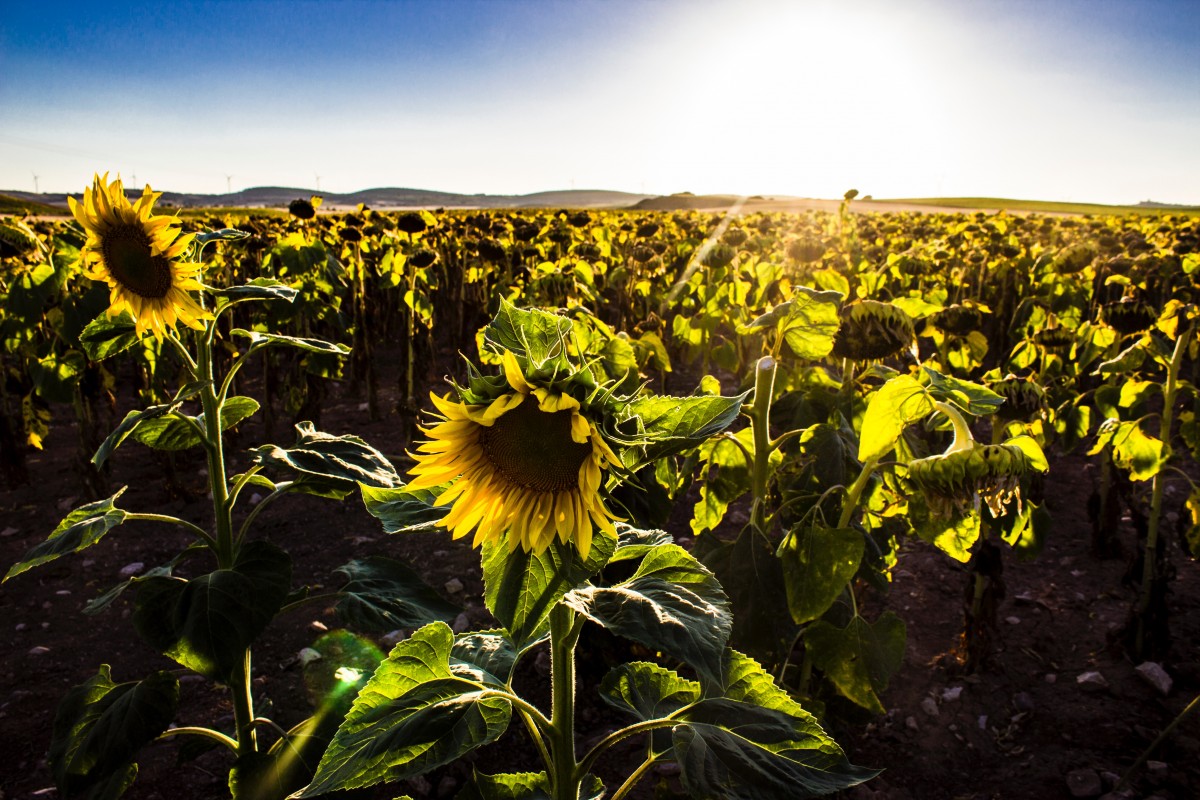
Tags: field, sunlight, flower, jungle, botany, yellow, agriculture, flora, sunflower, wildflower, flowering plant, daisy family